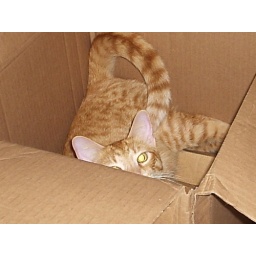
cat in box